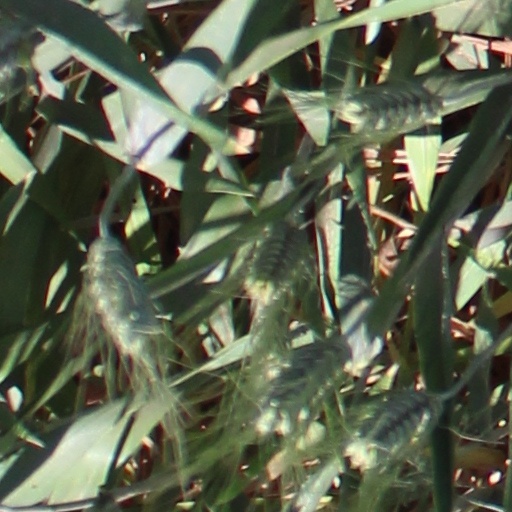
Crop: wheat